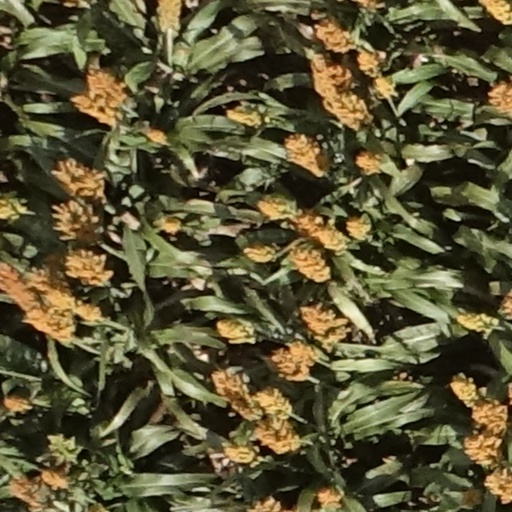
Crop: sorghum